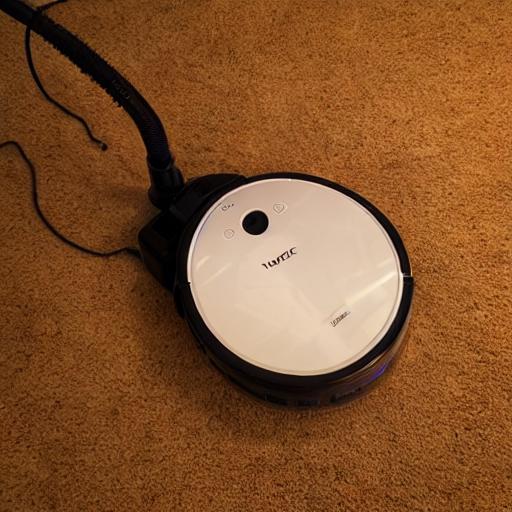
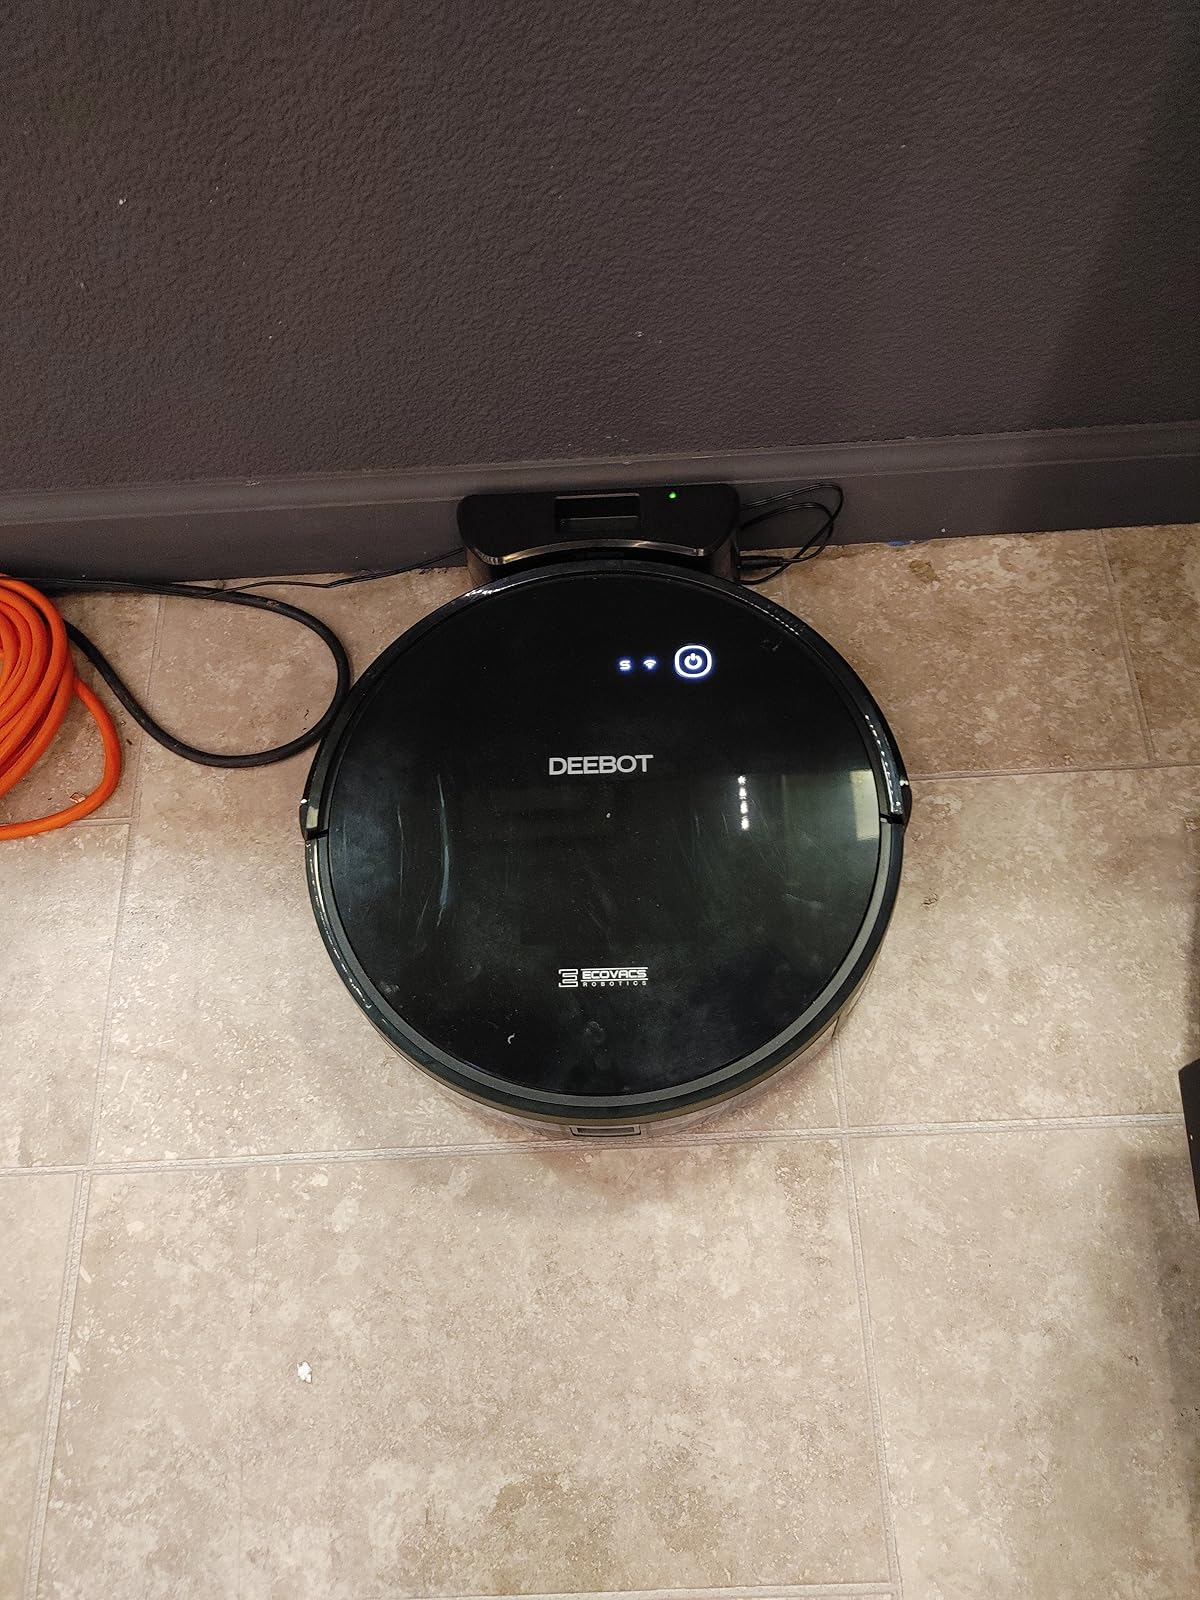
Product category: items_vacuum
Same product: no